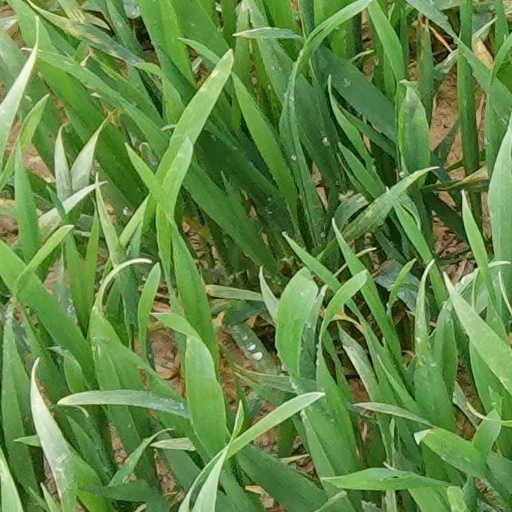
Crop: wheat